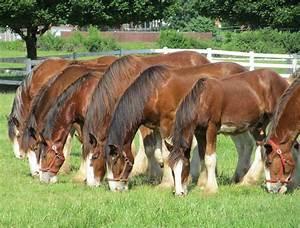
horse